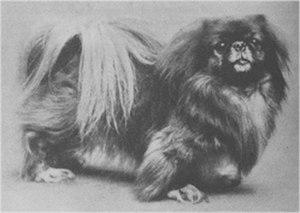
Le pékinois est un petit chien de compagnie originaire de Chine.